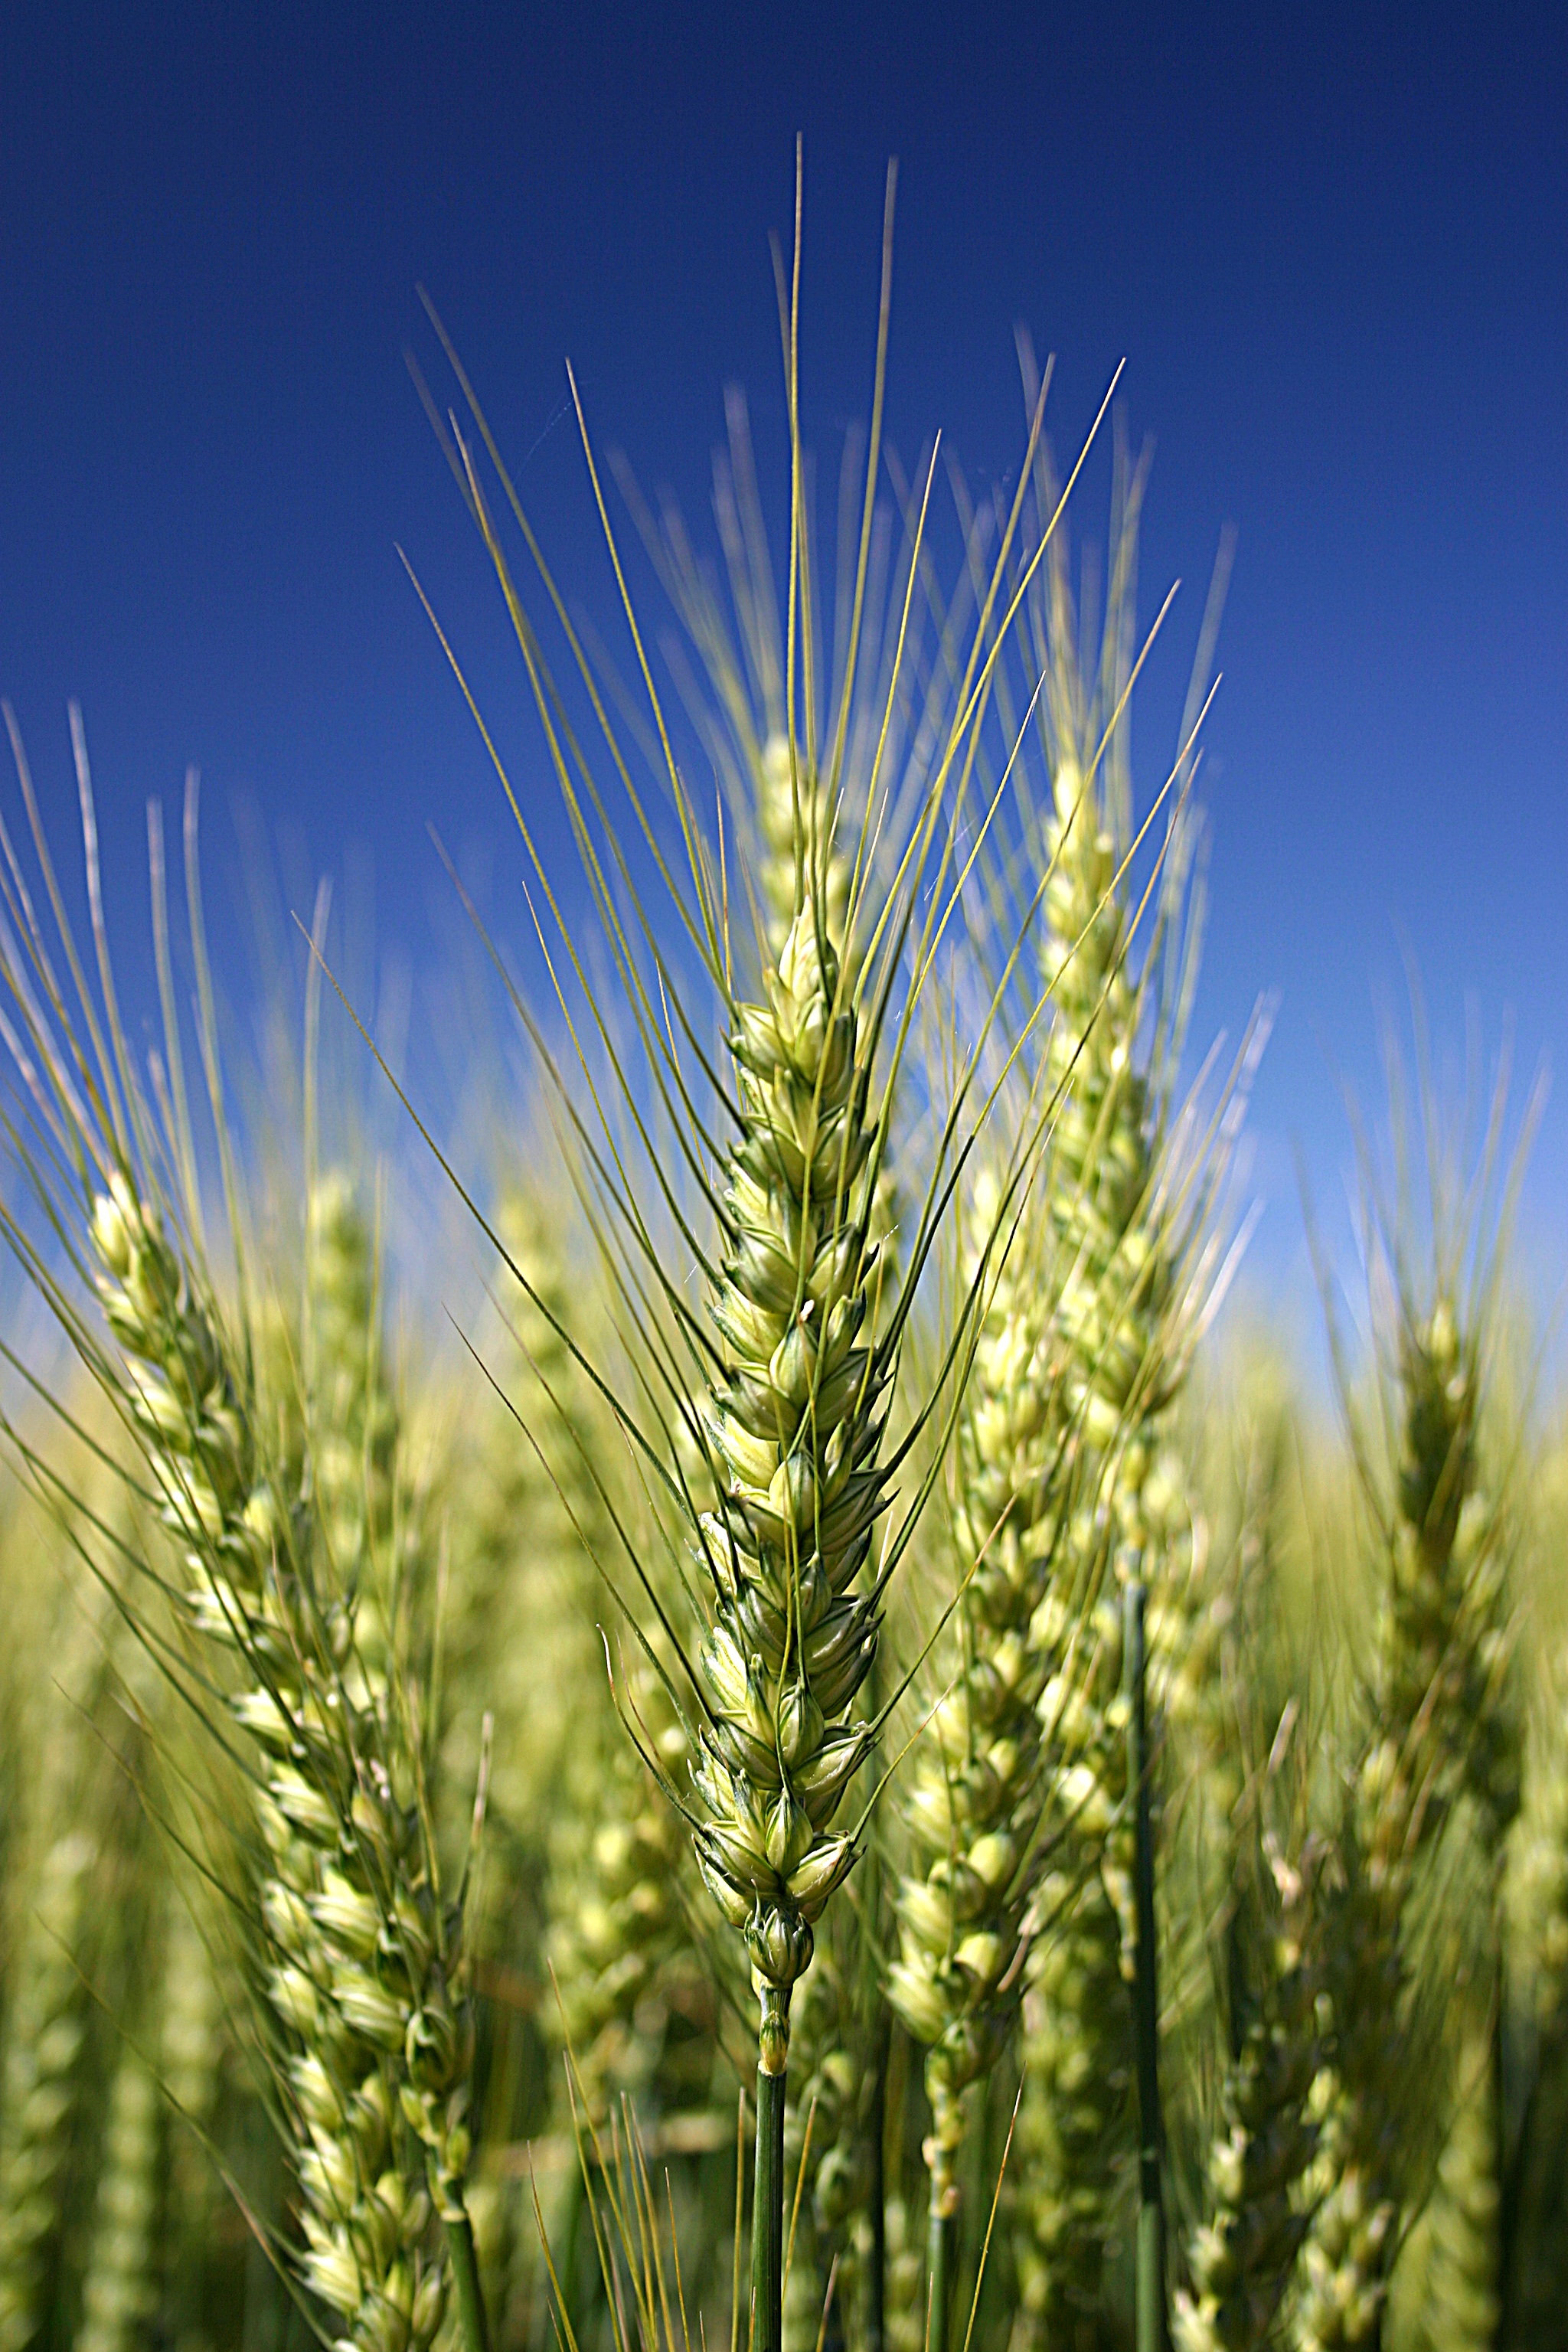
tree, nature, grass, branch, plant, sky, field, meadow, barley, wheat, prairie, flower, food, green, crop, agriculture, flora, cereal, teal, detail, ecosystem, flowering plant, triticale, hordeum, cereal grains, grass family, woody plant, land plant, arecales